Hibarigaoka-Hanayashiki Station

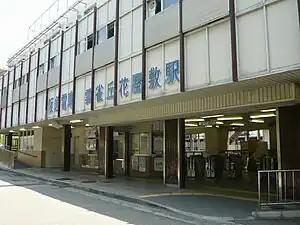
Hibarigaoka-Hanayashiki Station, August 2007

is a passenger railway station located in the city of Takarazuka Hyōgo Prefecture, Japan. It is operated by the private transportation company Hankyu Railway.